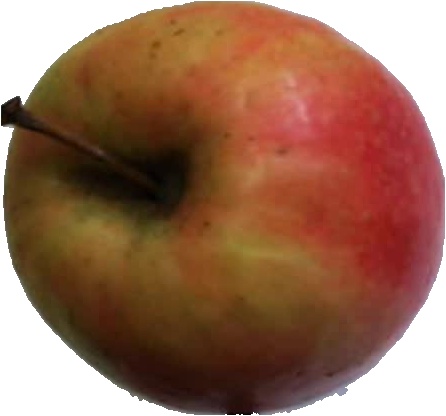
Label: apple_pink_lady_1